Albert Bartha

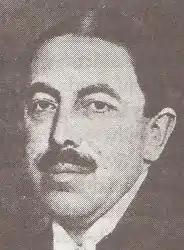

Albert Bartha de Nagyborosnyó (12 August 1877 – 2 December 1960) was a Hungarian military officer and politician, who served as Minister of Defence twice: in 1918 and, almost thirty years later, between 1946 and 1947.